Punta Martiño Lighthouse

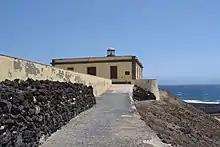
View from pathway to the lighthouse

The sixth order light was originally powered by olive oil, and gave a steady red light that had a range of 9 miles. In 1883, the oil-powered lamp was replaced by one that ran on paraffin, and then in 1923 this was superseded by an acetylene lamp, that provided a longer range, and flashed twice every five seconds. An automatic sun valve was also added, to save the keeper having to light and extinguish the lamp, each day at dusk and dawn. A system of solar panels and batteries now provide the power for a 150-watt electric halogen lamp, which has a reach of 14 nautical miles. When the lighthouse was automated in the 1960s the keeper and his family were the last to leave the island, which now has no permanent residents.